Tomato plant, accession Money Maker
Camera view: horizontal (90 deg, fisheye); turntable rotation: 0 degrees
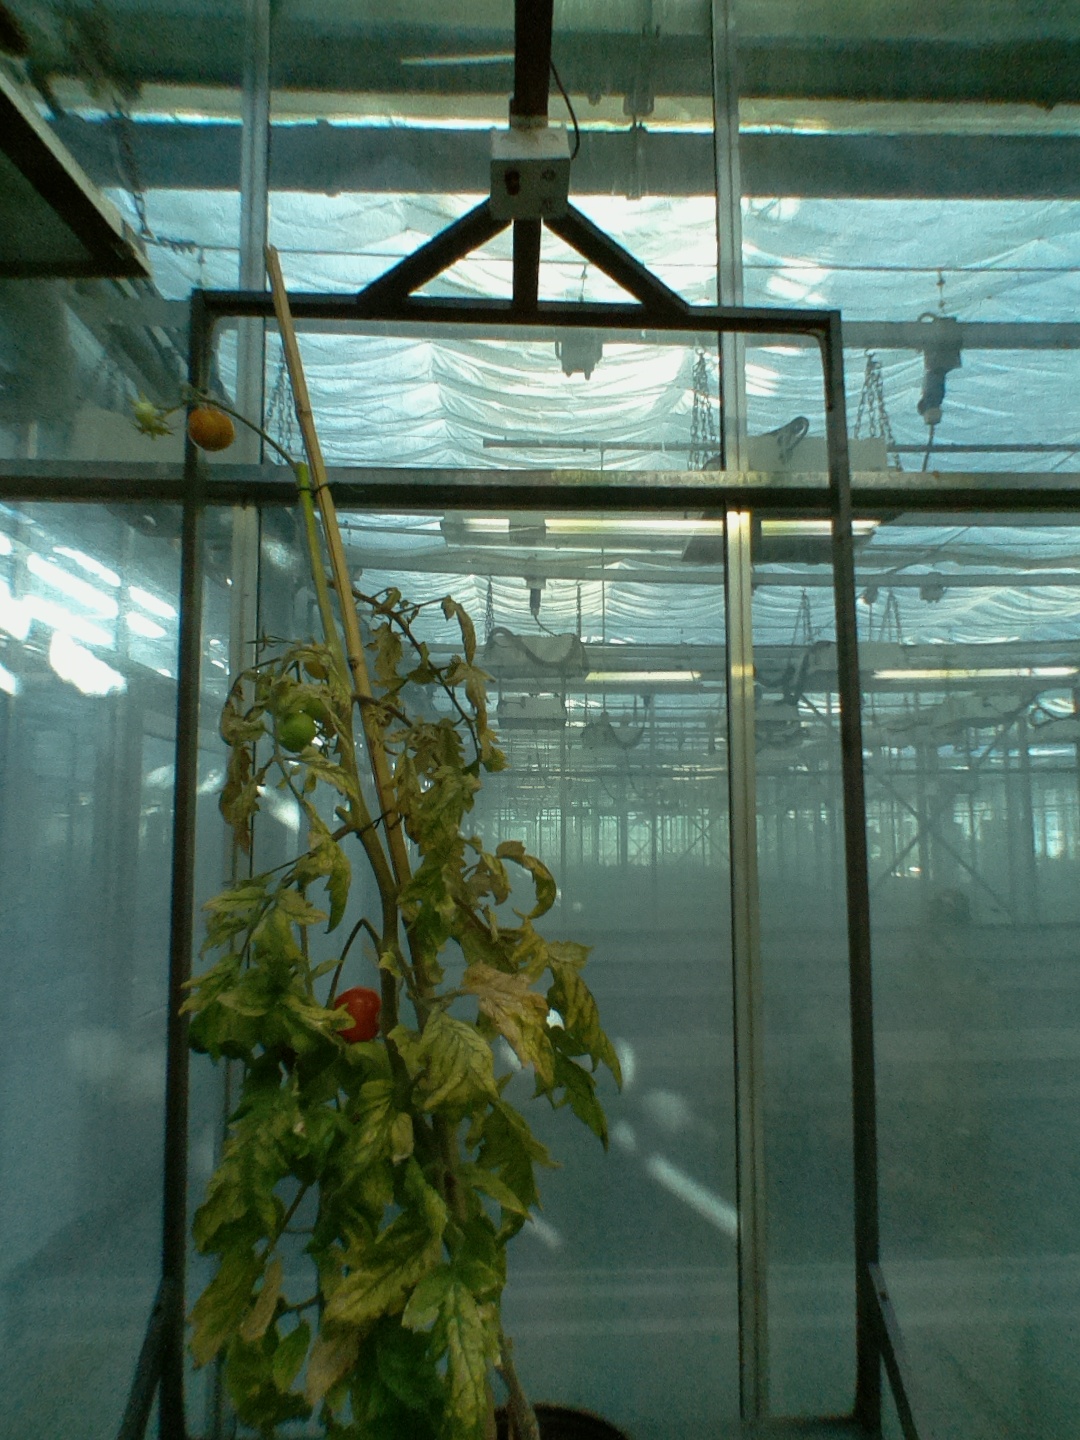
BBCH growth stage 83: 30%-40% of fruits show typical fully ripe color